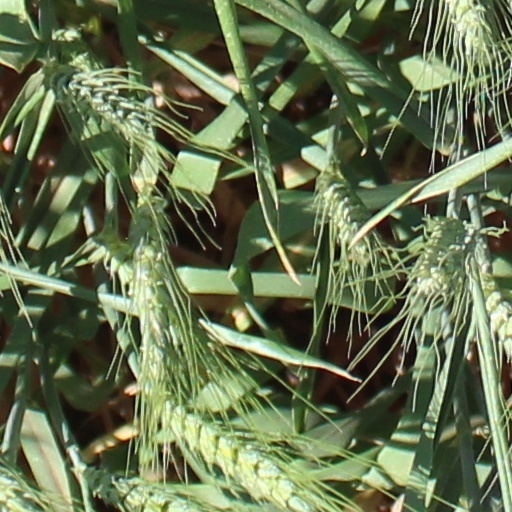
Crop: wheat